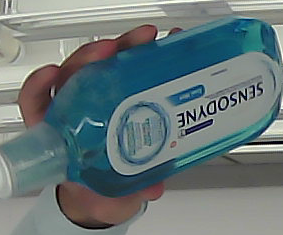
Product: sensodyne_mouthwash